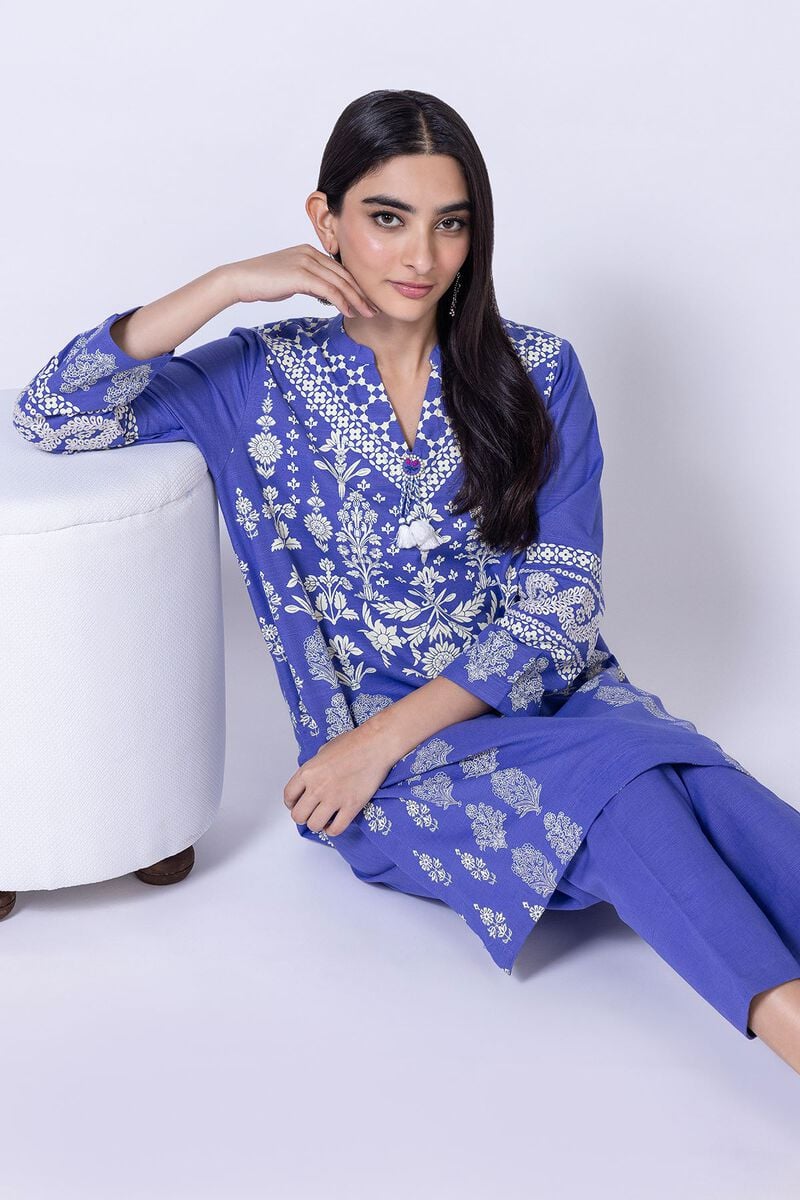
blue embroidered tunic pants